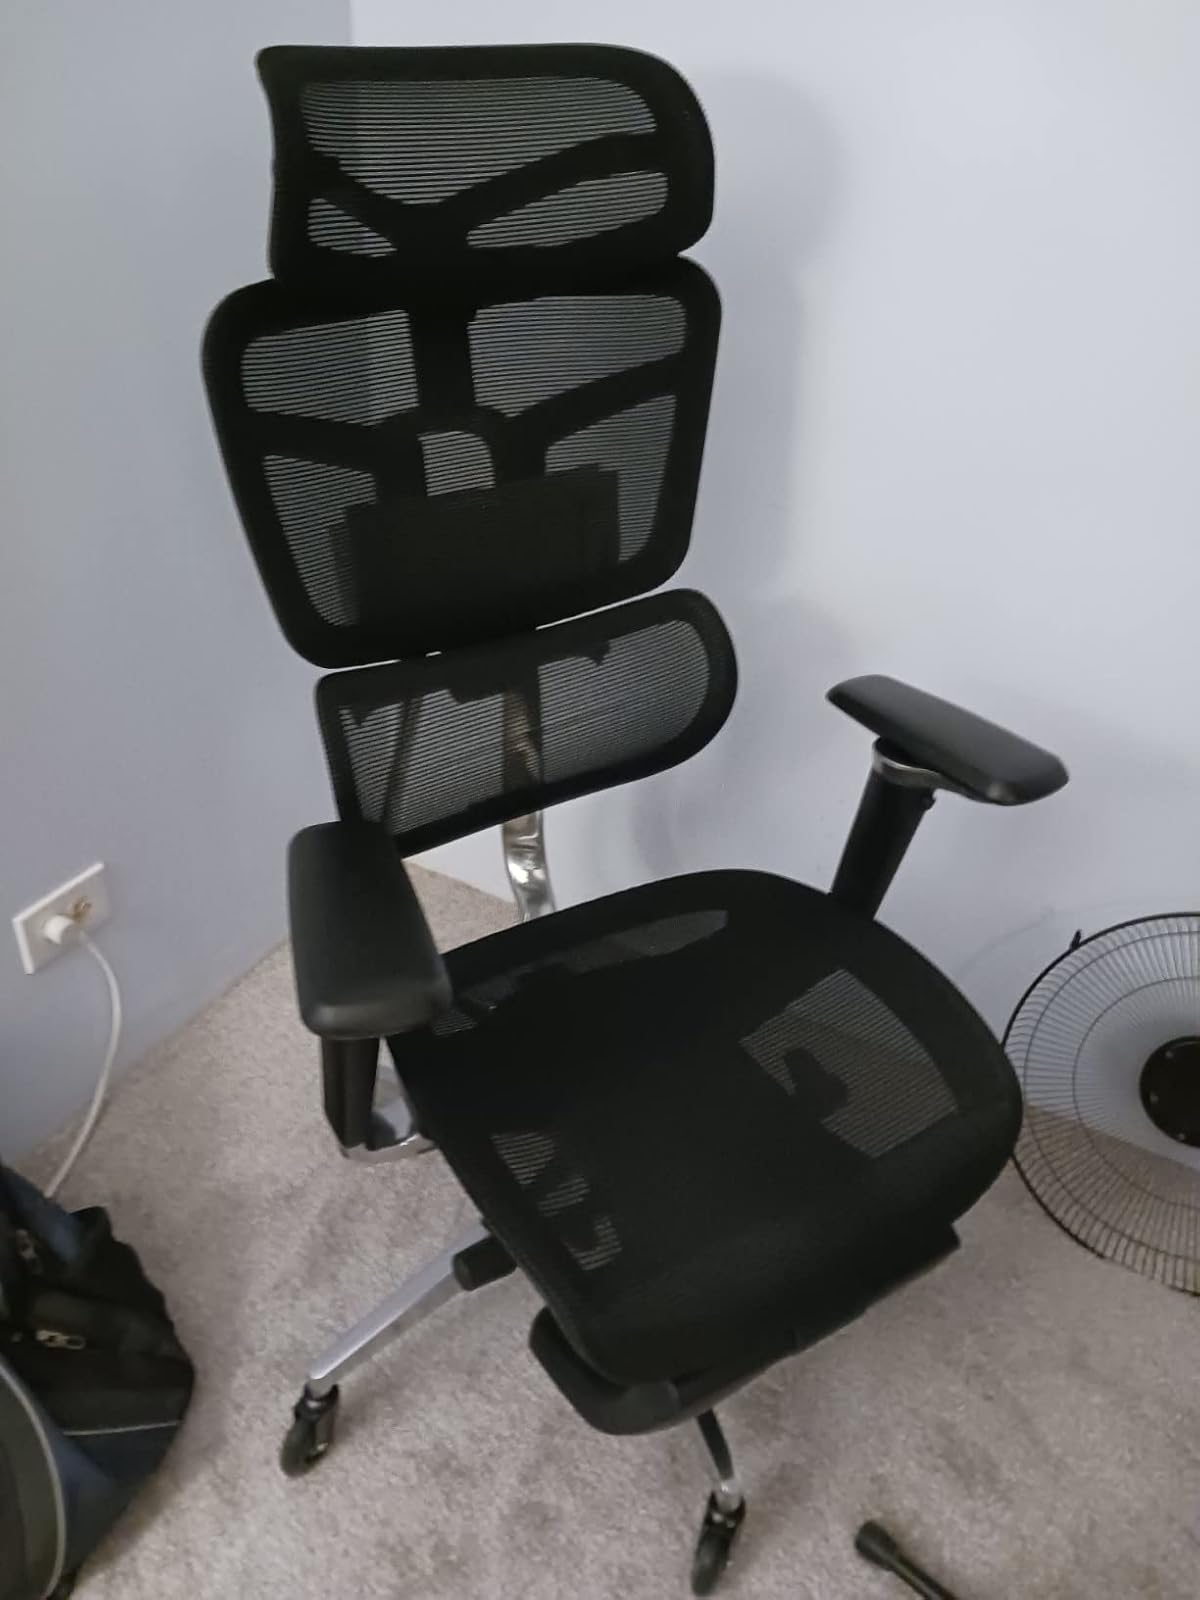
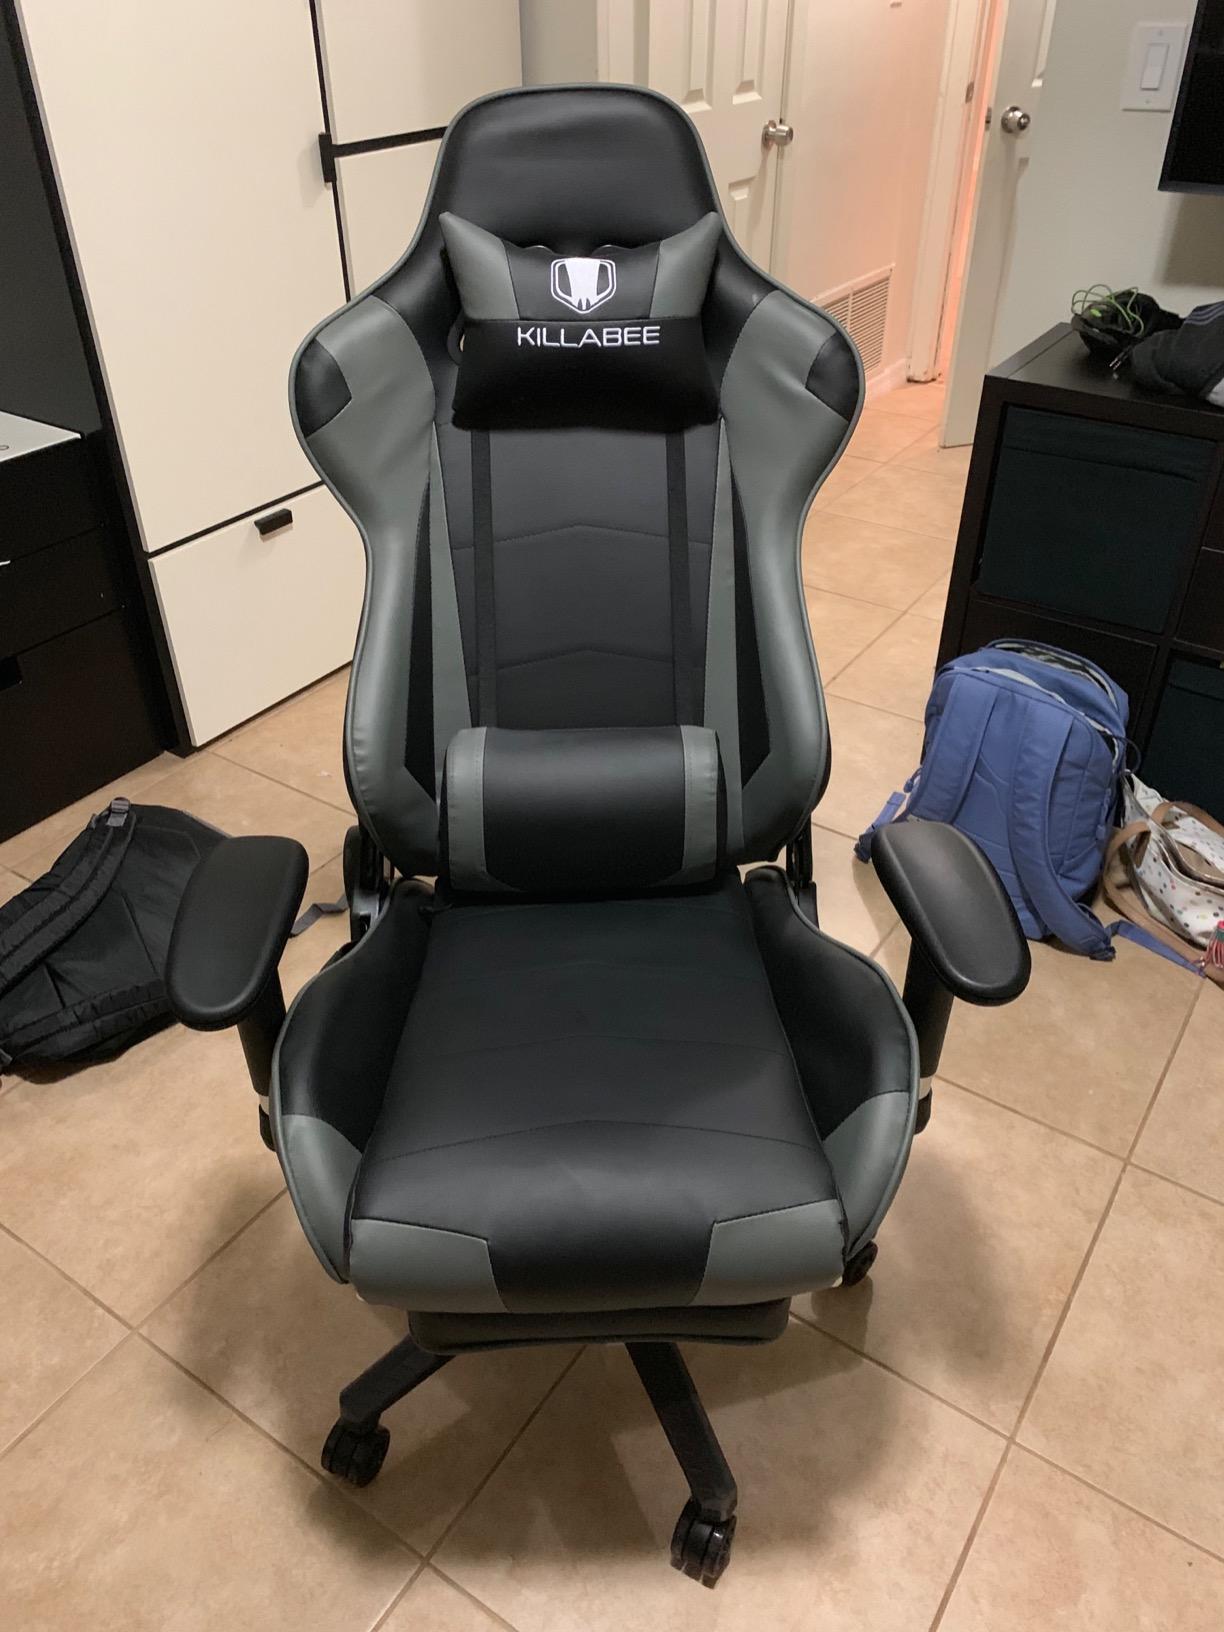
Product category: items_chair
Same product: no